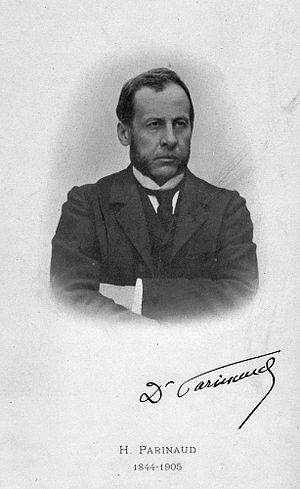
Henri Parinaud, in
Henri Parinaud, né le 1ᵉʳ mai 1844 à Bellac et mort le 23 mars 1905 à Paris, est un ophtalmologue et neurologue français. Il est considéré comme le fondateur de l'ophtalmologie française.